Monthly Girls' Nozaki-kun

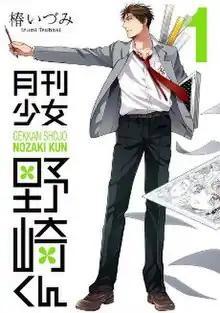
Cover of the first volume featuring Umetarō Nozaki

is a Japanese four-panel manga series written and illustrated by Izumi Tsubaki. The chapters are serialized online in "Gangan Online" and have been published in "tankōbon" volumes by Square Enix. An anime adaptation produced by Doga Kobo aired from July to September 2014.